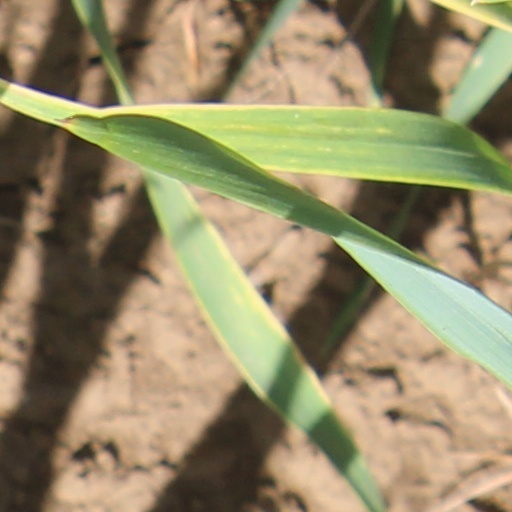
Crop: wheat